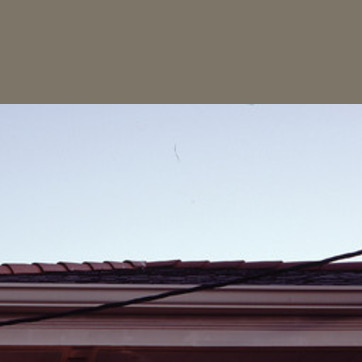
Material: sky